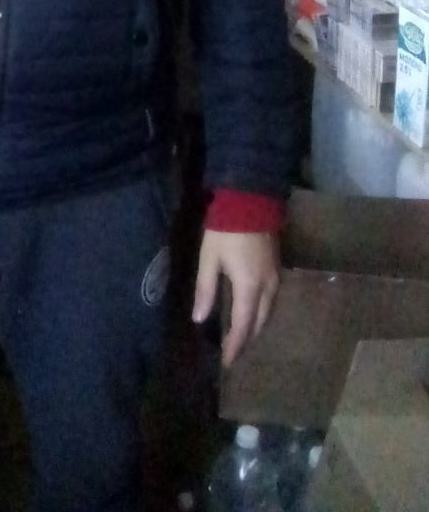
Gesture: no_gesture